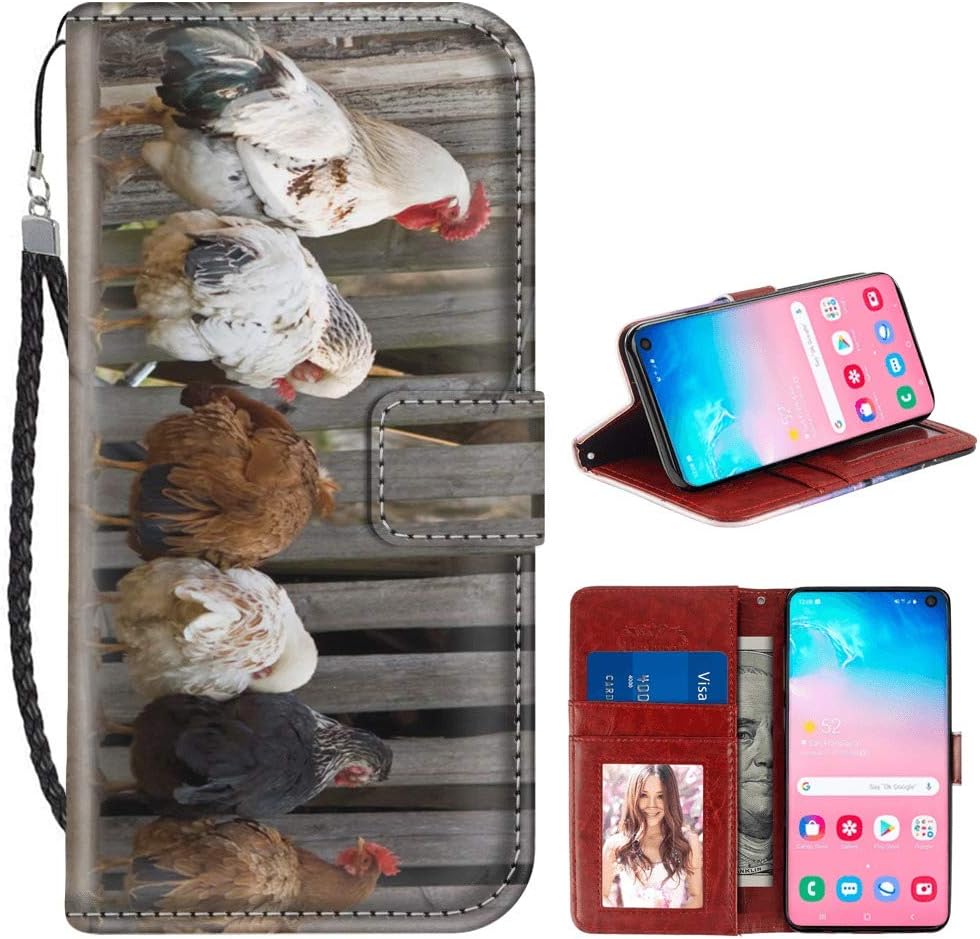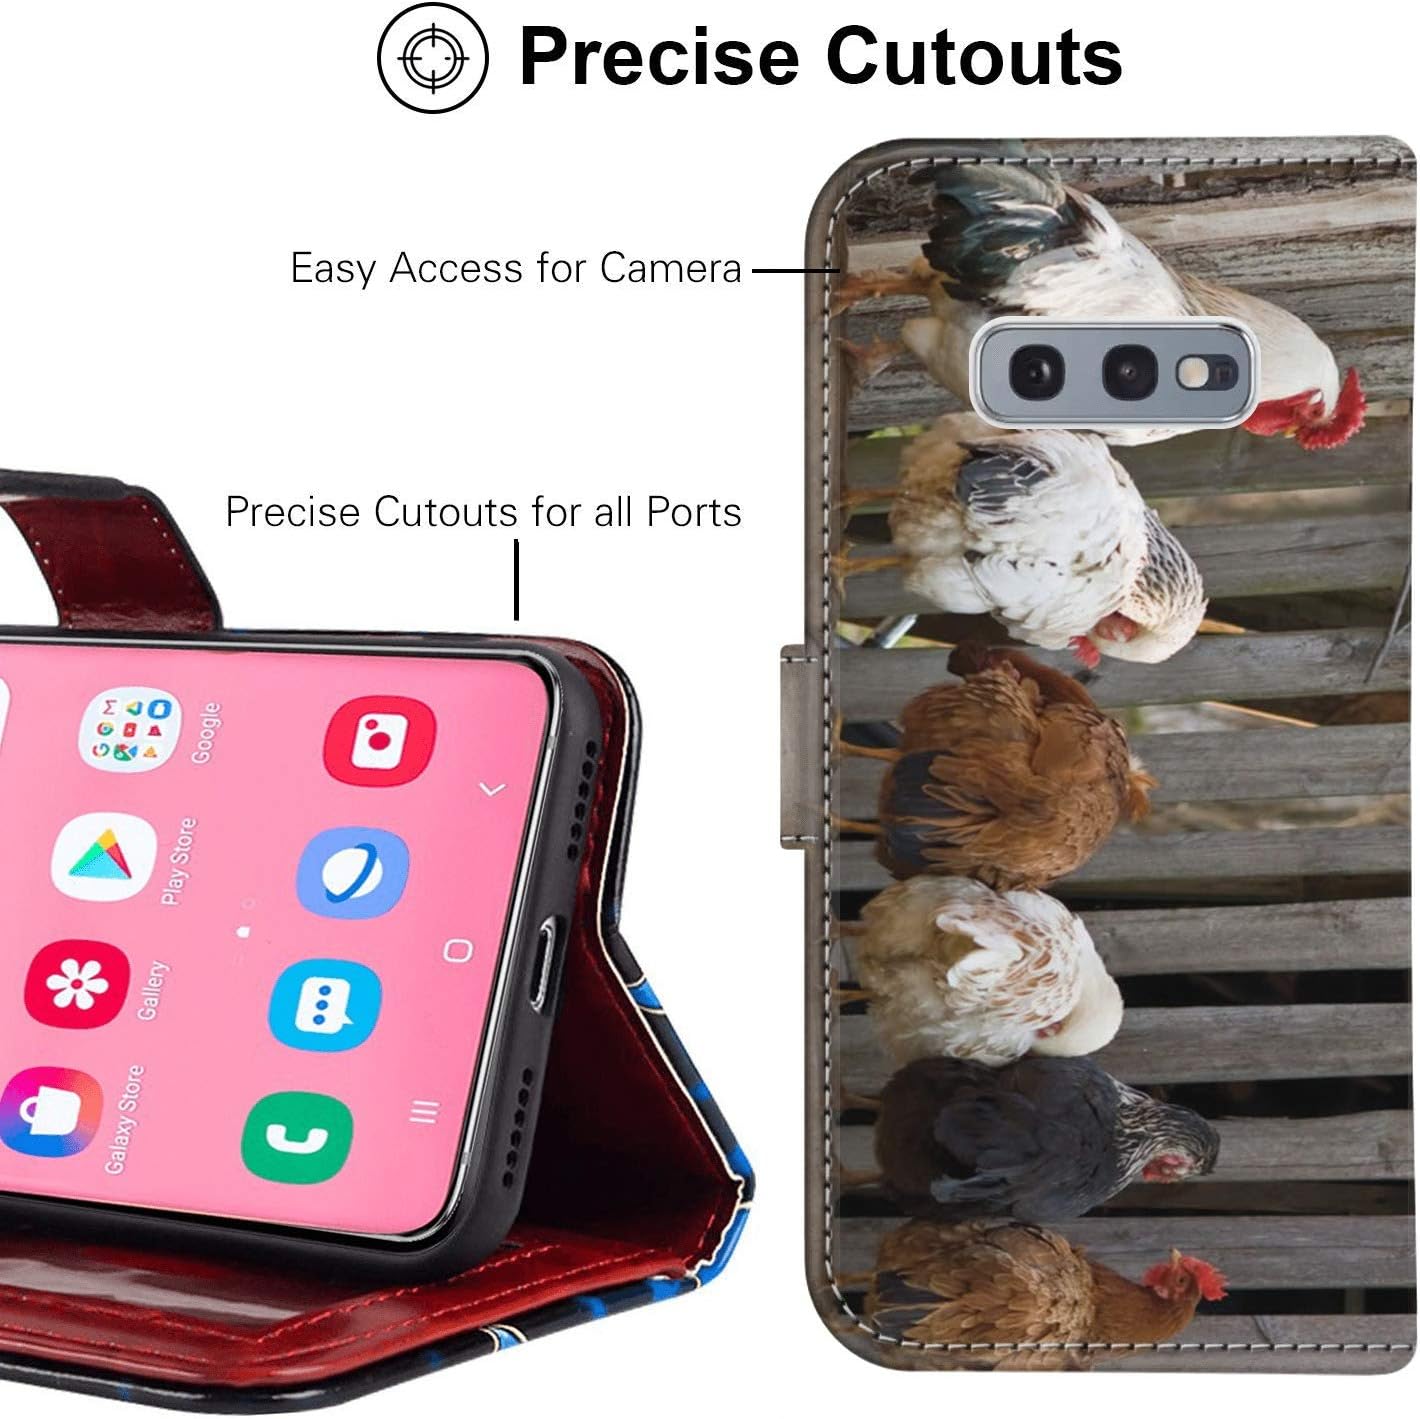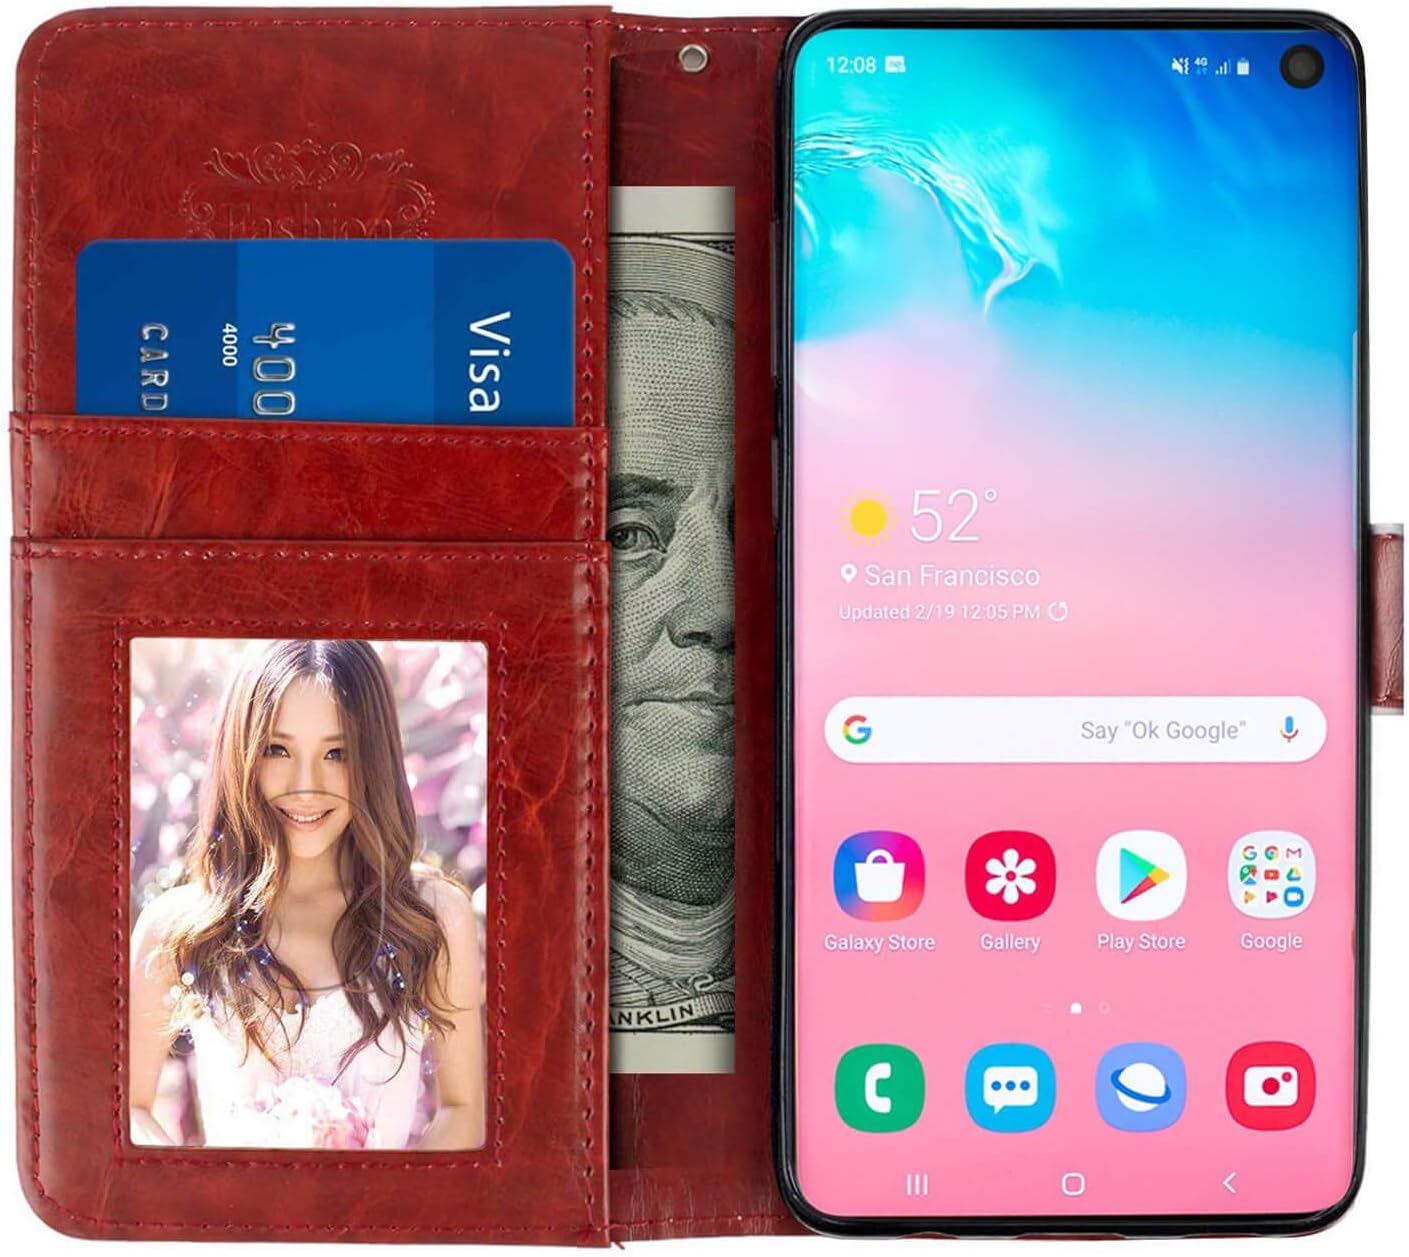
Chicken Samsung Galaxy S10e Case PU Leather Wristlet Folio TPU Stand Case with Card Slots Magnetic Closure Wrist Strap for Samsung Galaxy S10 E Wallet Case Chicken
Category: Cell Phones & Accessories
Welcome to buy our wallet phone case, we promise not to be satisfied with the full refund, we strive to find a matching design to create a different product.
Features: High quality PU leather and rubber TPU phone case provide powerful protection against scratch and shock | Unique design makes it easy to access all the buttons, no need to disassemble, easy to operate the phone to take pictures | Card slot design helps you carry your credit card and cash with you, no need to use your wallet | The magnetic button stays closed and you can use the stand function to watch the video. | The soft touch of high-definition printed original patterns show your distinctive personality